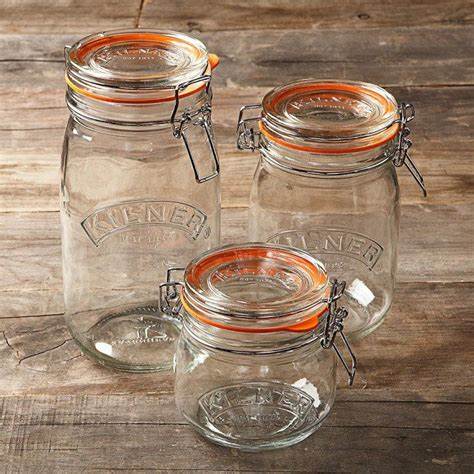
Label: glass